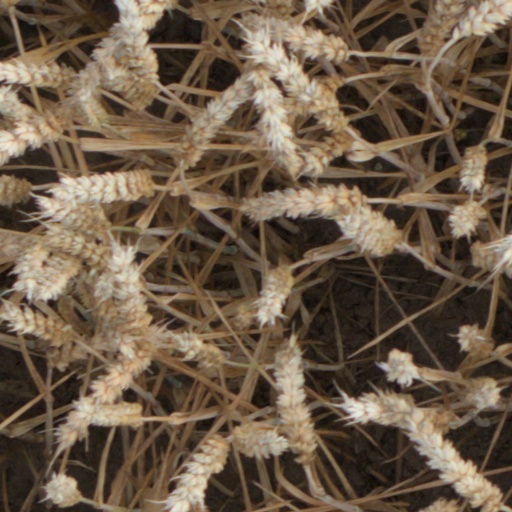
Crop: wheat